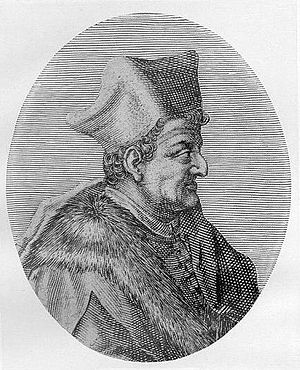
Lorenzo Valla
Lorenzo Valla var en italiensk humanist.